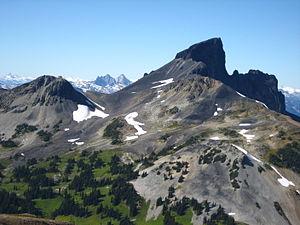
Le champ volcanique du lac Garibaldi, en anglais : Garibaldi Lake Volcanic field, est un champ volcanique de Colombie-Britannique, au Canada, composé de huit volcans formés il y a quelques centaines de milliers d'années et ayant connu leur dernière éruption au début de l'Holocène. Il tire son nom du lac Garibaldi. Le mont Garibaldi, un autre volcan situé juste au sud, ne fait pas partie du champ volcanique.